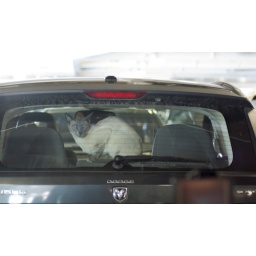
cat in car